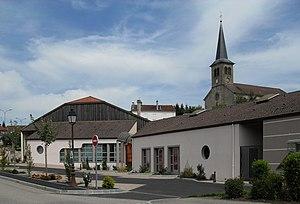
La mairie de Jeuxey
Jeuxey [ʒøsɛ] est une commune française située dans le département des Vosges, en région Grand Est.